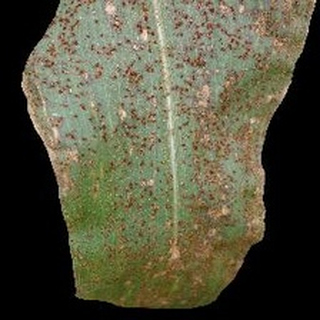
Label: corn_common_rust